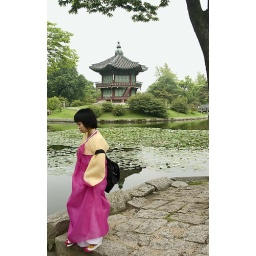
A girl in traditional clothes